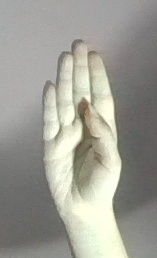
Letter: kaaf